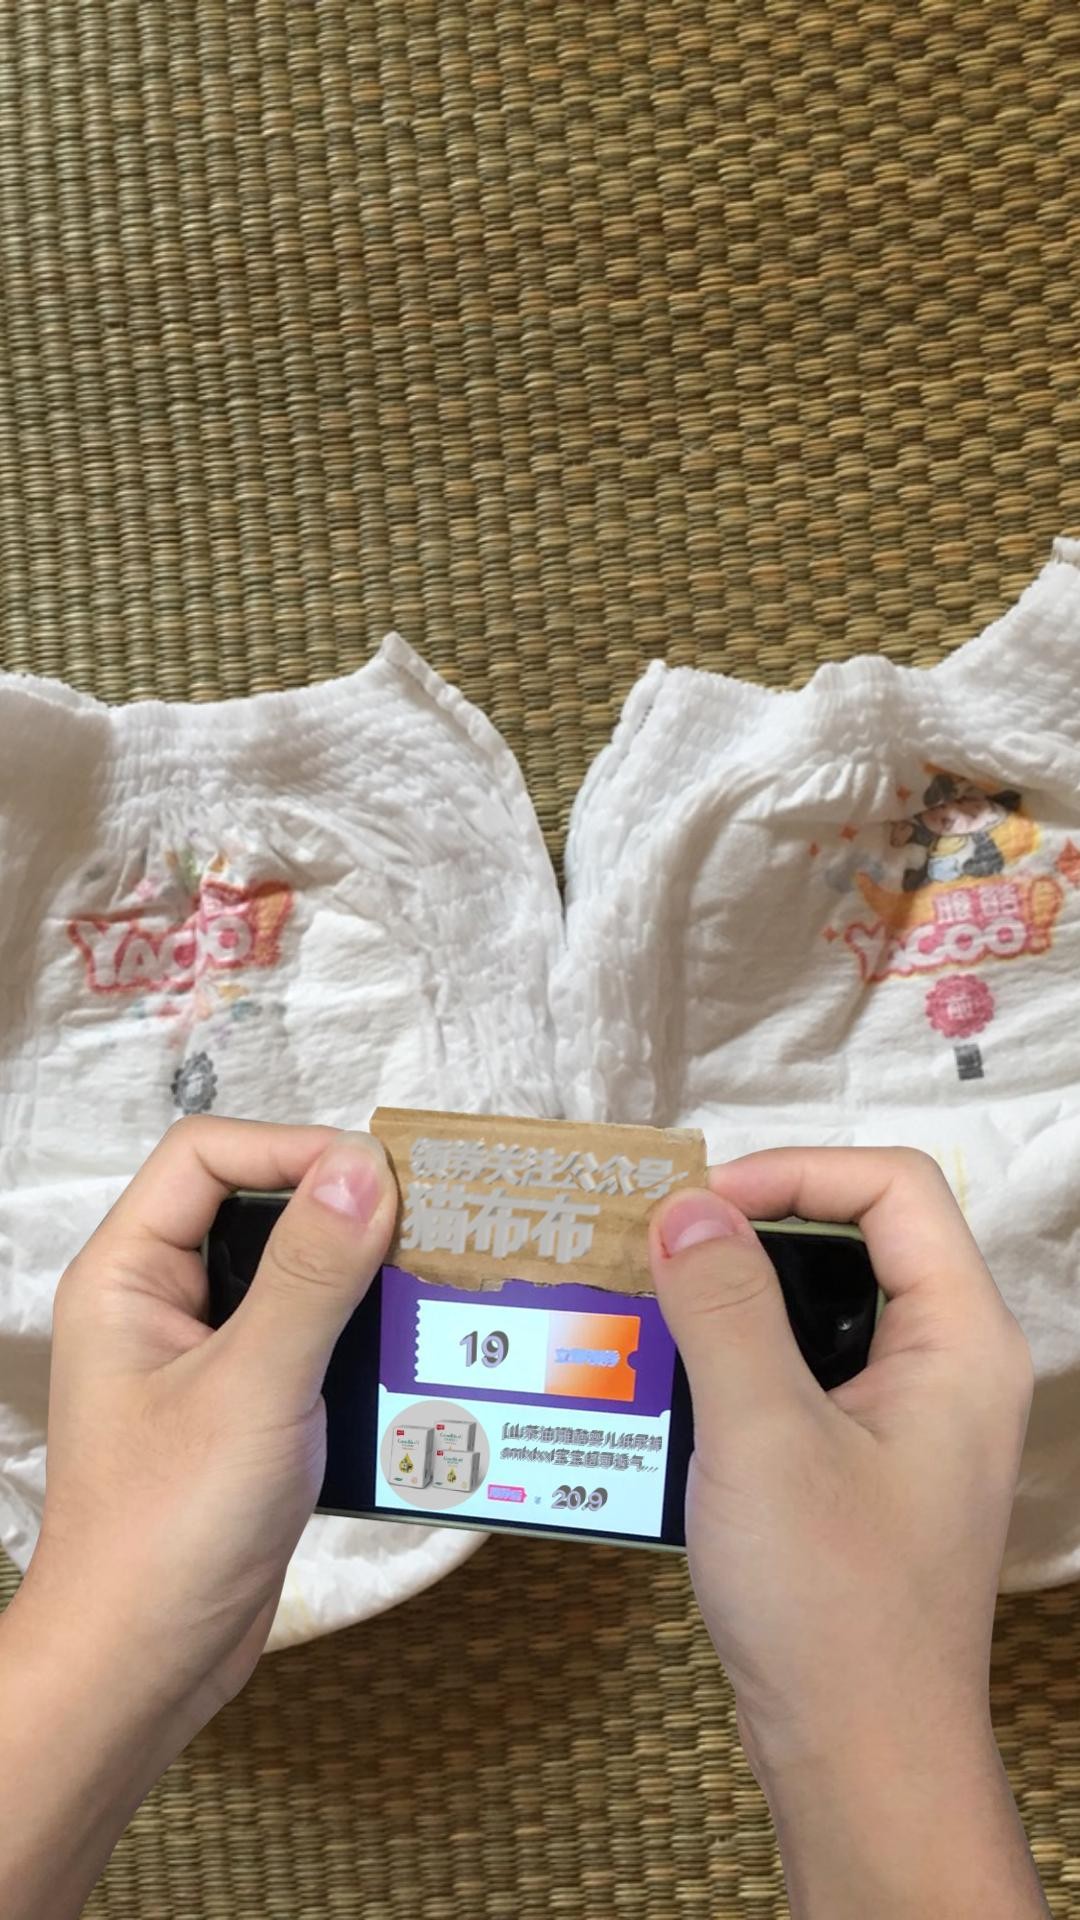
Label: trash